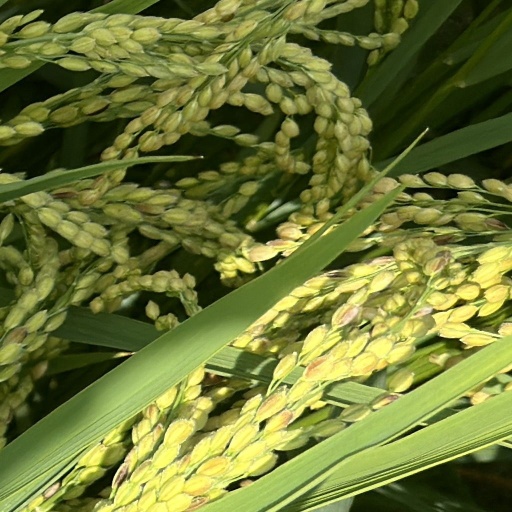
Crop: rice